Martigny–Orsières Railway

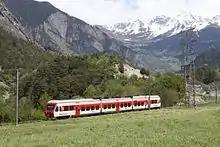
The trains on the MO route are marketed as the Saint-Bernard Express. NINA at Sembrancher.

The line was converted to SBB's 15 kV AC railway electrification system on 4 March 1949. This meant that traction vehicles of the SBB could also be used on the MO. The branch line from Sembrancher to Le Châble was opened on 5 August 1953 and served the construction of the Mauvoisin power station. The cement trains were hauled by SBB locomotives.